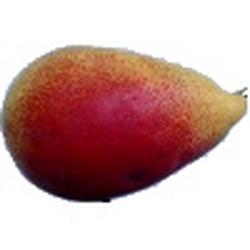
Label: Pear